Ivan the Terrible

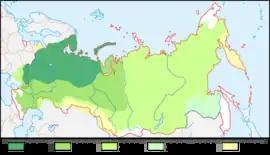
Russian expansion into Siberia dates back to the 16th century, when Ivan granted the Stroganov family permission to conquer the Khanate of Sibir. Area conquered by Ivan IV in dark green.

In 1558, Ivan launched the Livonian War in an attempt to gain access to the Baltic Sea and its major trade routes. The war ultimately proved unsuccessful and stretched on for 24 years, engaging the Kingdom of Sweden, the Grand Duchy of Lithuania, the Polish–Lithuanian Commonwealth and the Teutonic Knights of Livonia. The prolonged war had nearly destroyed the economy, and the "" had thoroughly disrupted the government. Meanwhile, the Union of Lublin had united the Grand Duchy of Lithuania and Kingdom of Poland, and the Polish-Lithuanian Commonwealth acquired an energetic leader, Stephen Báthory, who was supported by Russia's southern enemy, the Ottoman Empire. Ivan's realm was being squeezed by two of the time's great powers.